Eduardo Sáenz de Cabezón

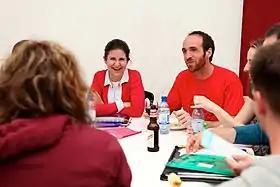
Eduardo Sáenz de Cabezón at Famelab 2013.

Cabezón is known for his career in popular science and mathematics. He has been telling stories in bars and cafes for 22 years, but has branched out to host and participate in a variety of mathematics communication events: